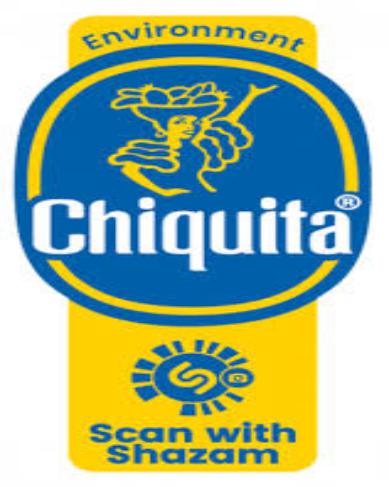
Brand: Chiquita
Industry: Clothes